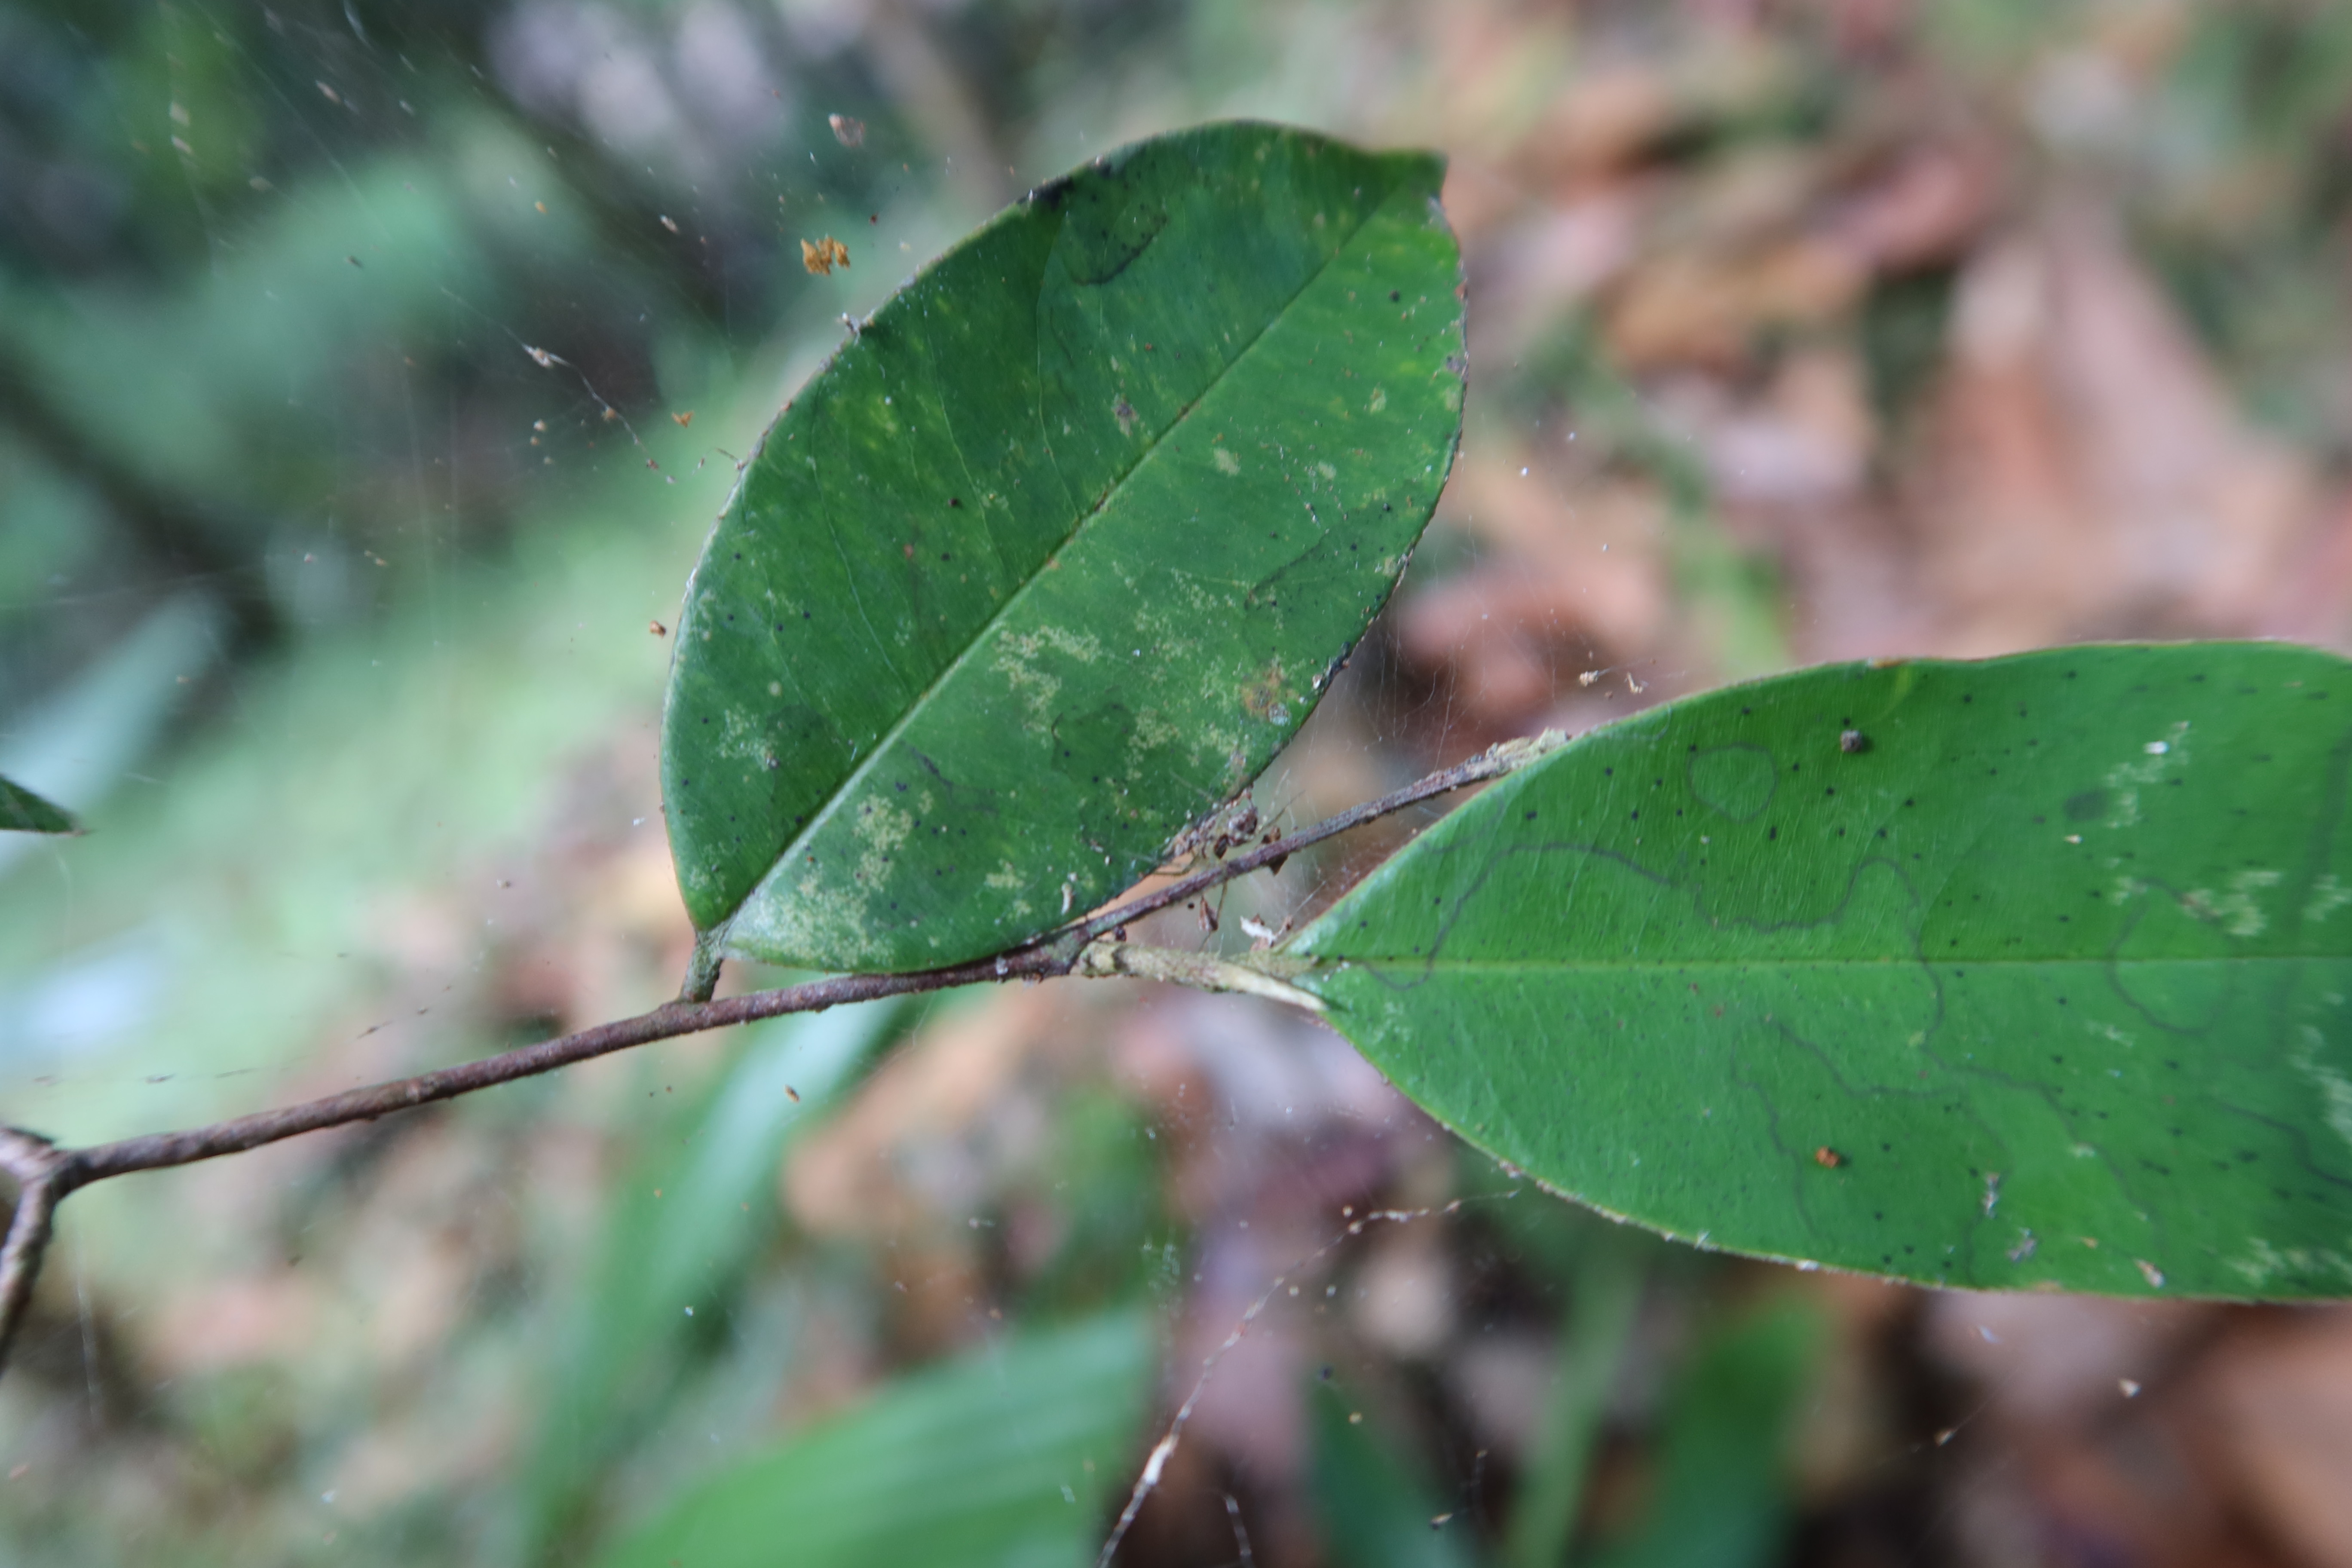
Label: Spiders